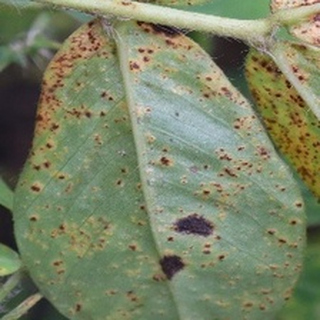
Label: groundnut_rust